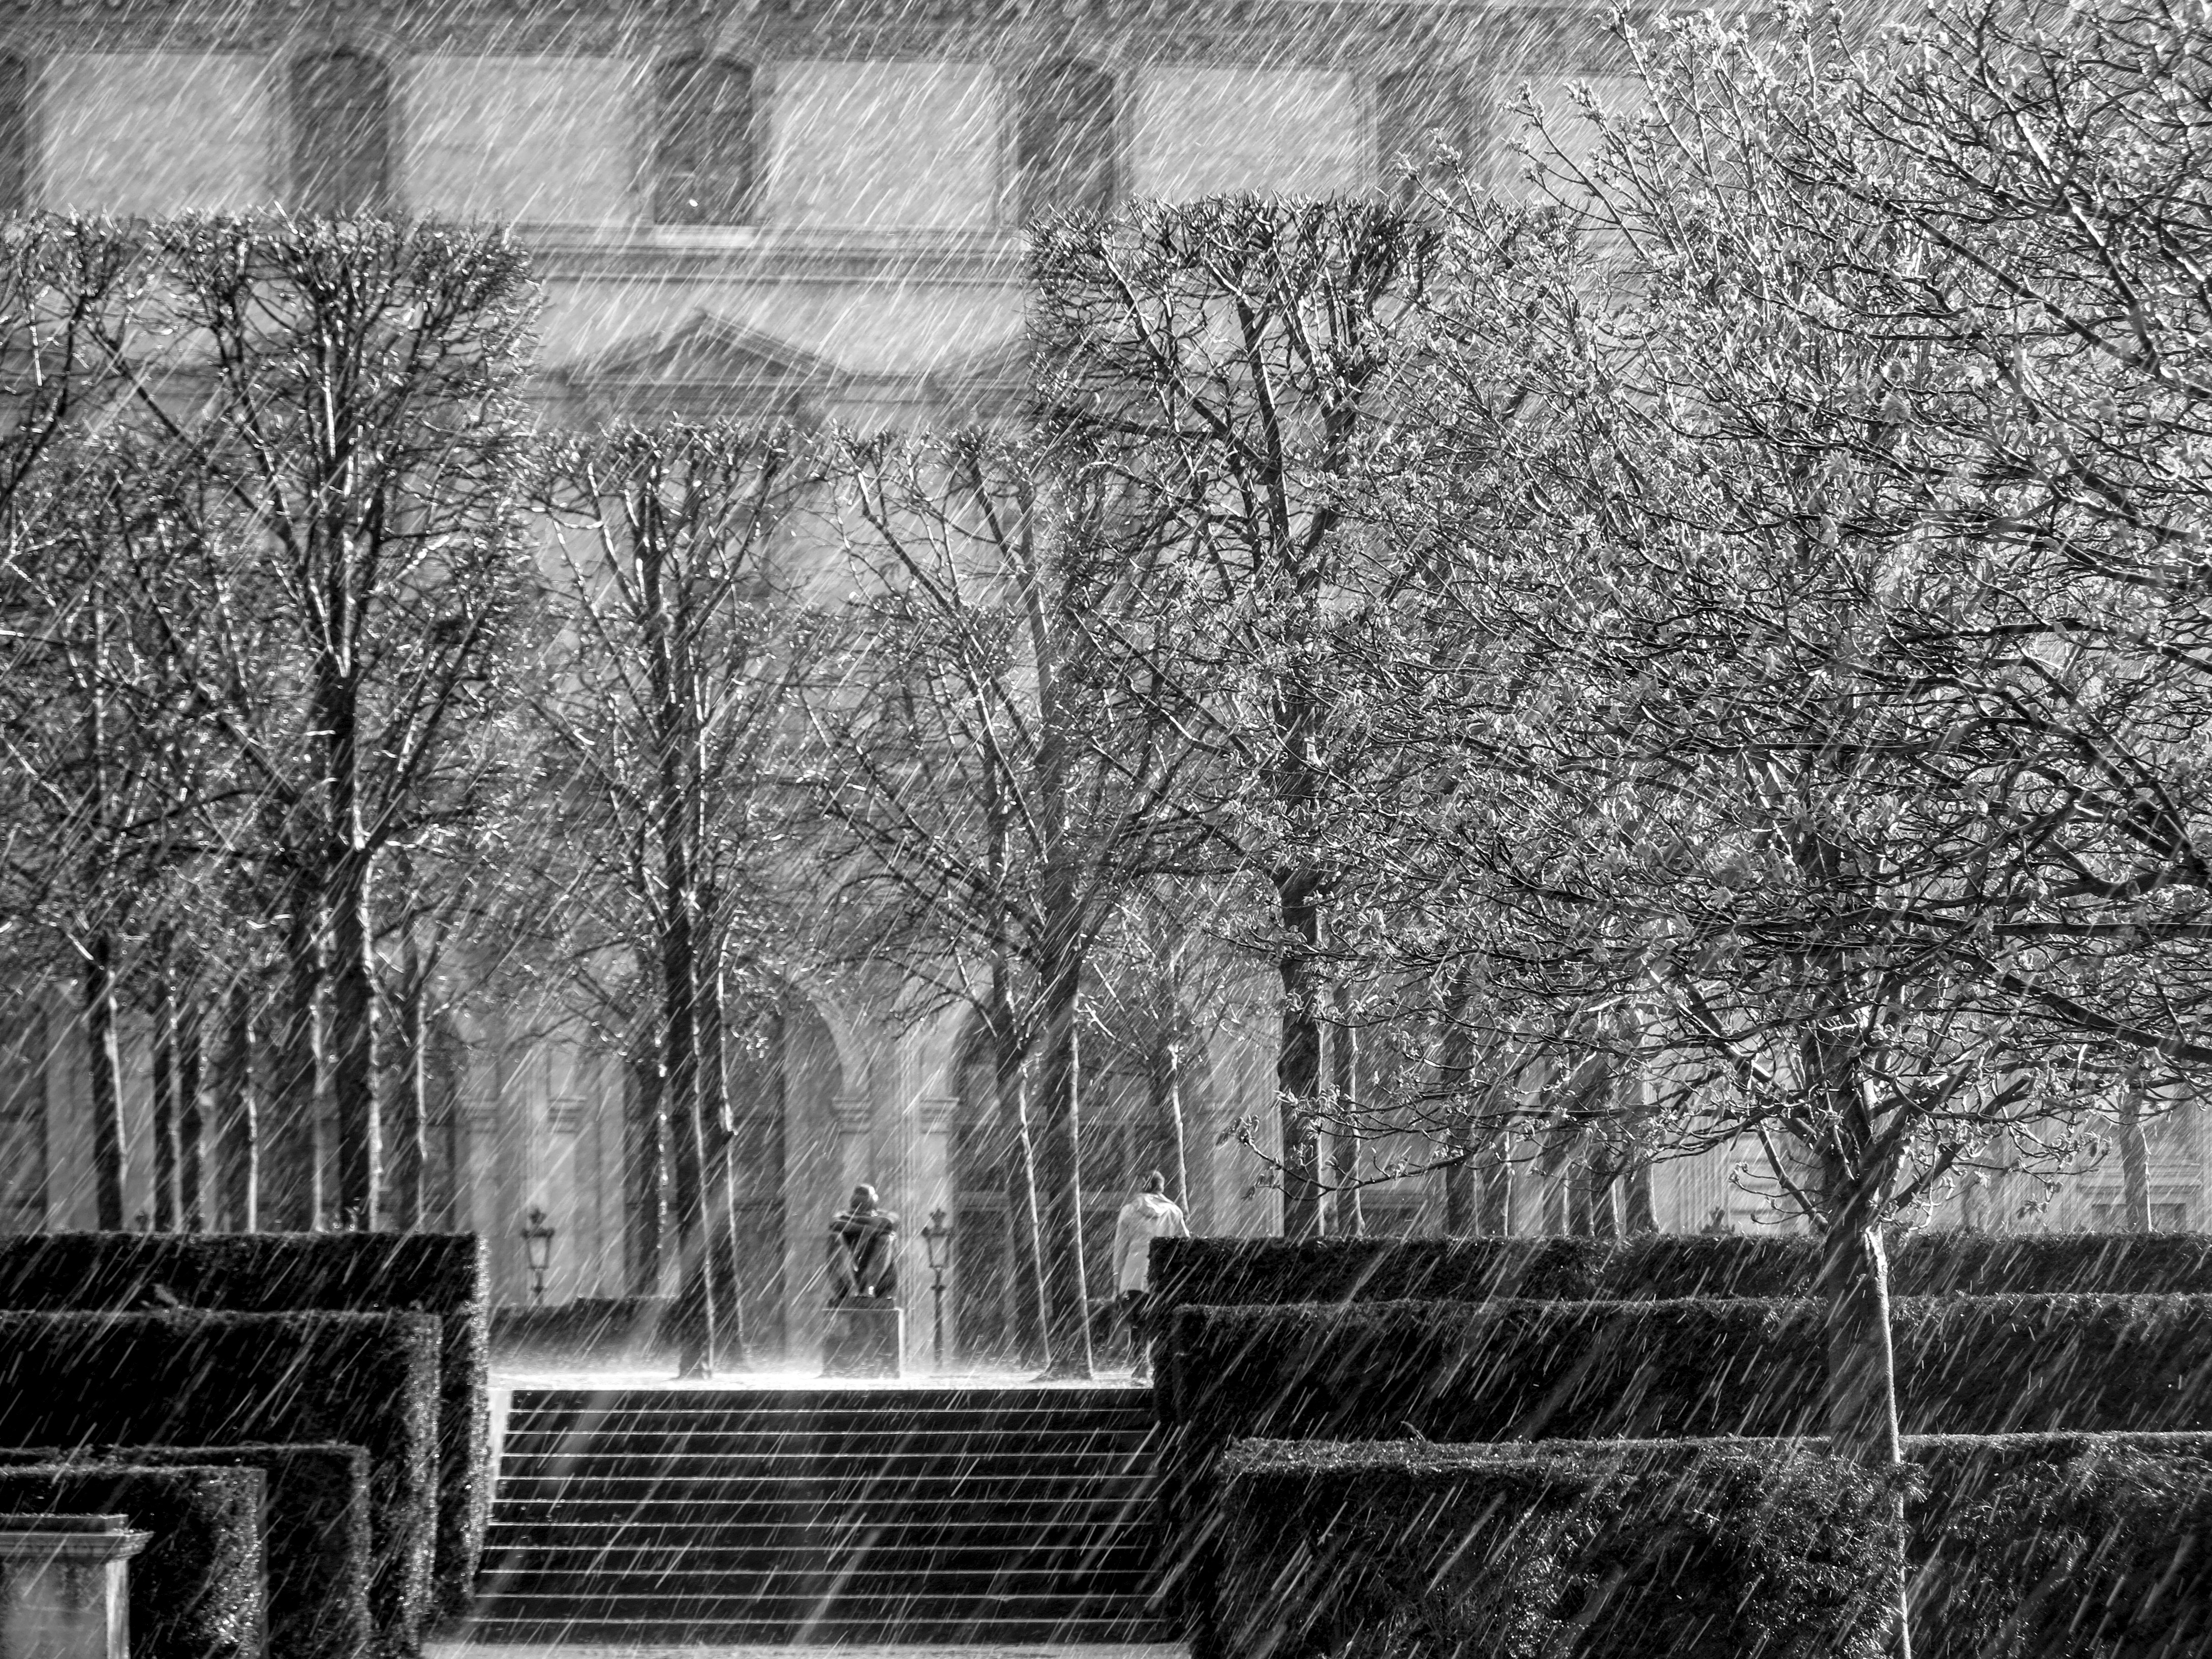
tree, snow, cold, winter, black and white, plant, wind, frost, urban, park, weather, monochrome, season, snowing, snowfall, trees, blizzard, woodland, temperature, meteorology, snow storm, cold weather, monochrome photography, atmospheric phenomenon, woody plant